Israeli cuisine

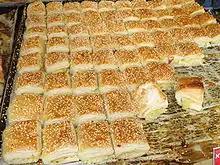
Potato-stuffed burekas at Mahane Yehuda Market in Jerusalem, 2010

There are various climatic areas in Israel and areas it has settled that allow a variety of products to be grown. Citrus trees such as orange, lemon and grapefruit thrive on the coastal plain. Figs, pomegranates and olives also grow in the cooler hill areas.